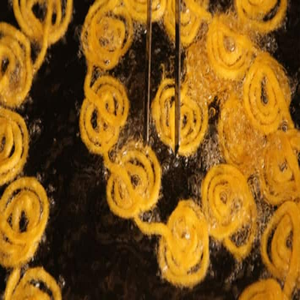
Dish: jalebi